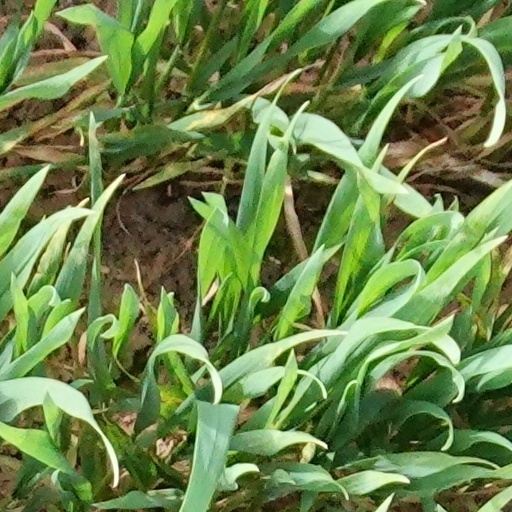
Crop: wheat